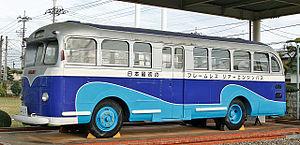
Subaru Corporation, jusqu'en 2017 Fuji Heavy Industries est un groupe industriel japonais présent essentiellement dans les matériels aéronautiques, automobiles et équipements connexes.